Women's curling

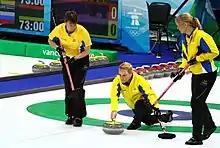
Curlers from Sweden at the 2010 women's Olympic tournament.

Women's curling is the participation of women in the sport of curling. In casual play and at tournaments, women may participate in mixed curling competitions with men or in a separate women's competition. Women have competed at the World Curling Championships since 1973. Women competed in the official Olympic debut of curling at the 1998 games in Nagano and in every Winter Olympic Games since.